Jacques Paul Klein

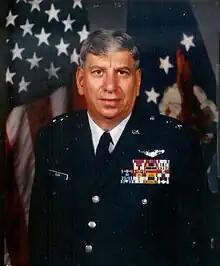
Major General Klein

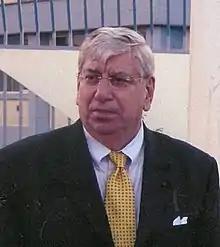
Jacques Paul Klein, Under-Secretary-General of the United Nations

Jacques Paul Klein is a retired United States diplomat, who served as head of three United Nations peacekeeping missions: the United Nations Transitional Administration for Eastern Slavonia (UNTAES) from January 17, 1996, to August 1, 1997, the United Nations Mission in Bosnia and Herzegovina (UNMIBH) from July 16, 1999, to December 31, 2002, and the United Nations Mission in Liberia (UNMIL) from July 17, 2003, to July 20, 2005.